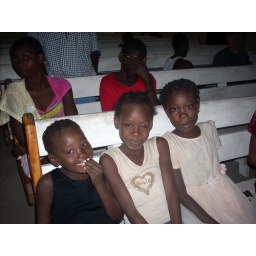
Little girl in the middle had pink eye extremely bad when we got there.